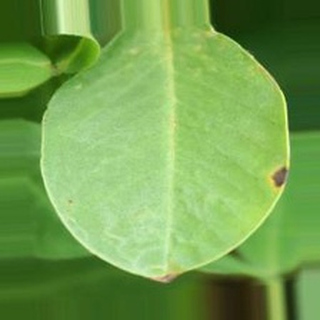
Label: groundnut_early_leaf_spot